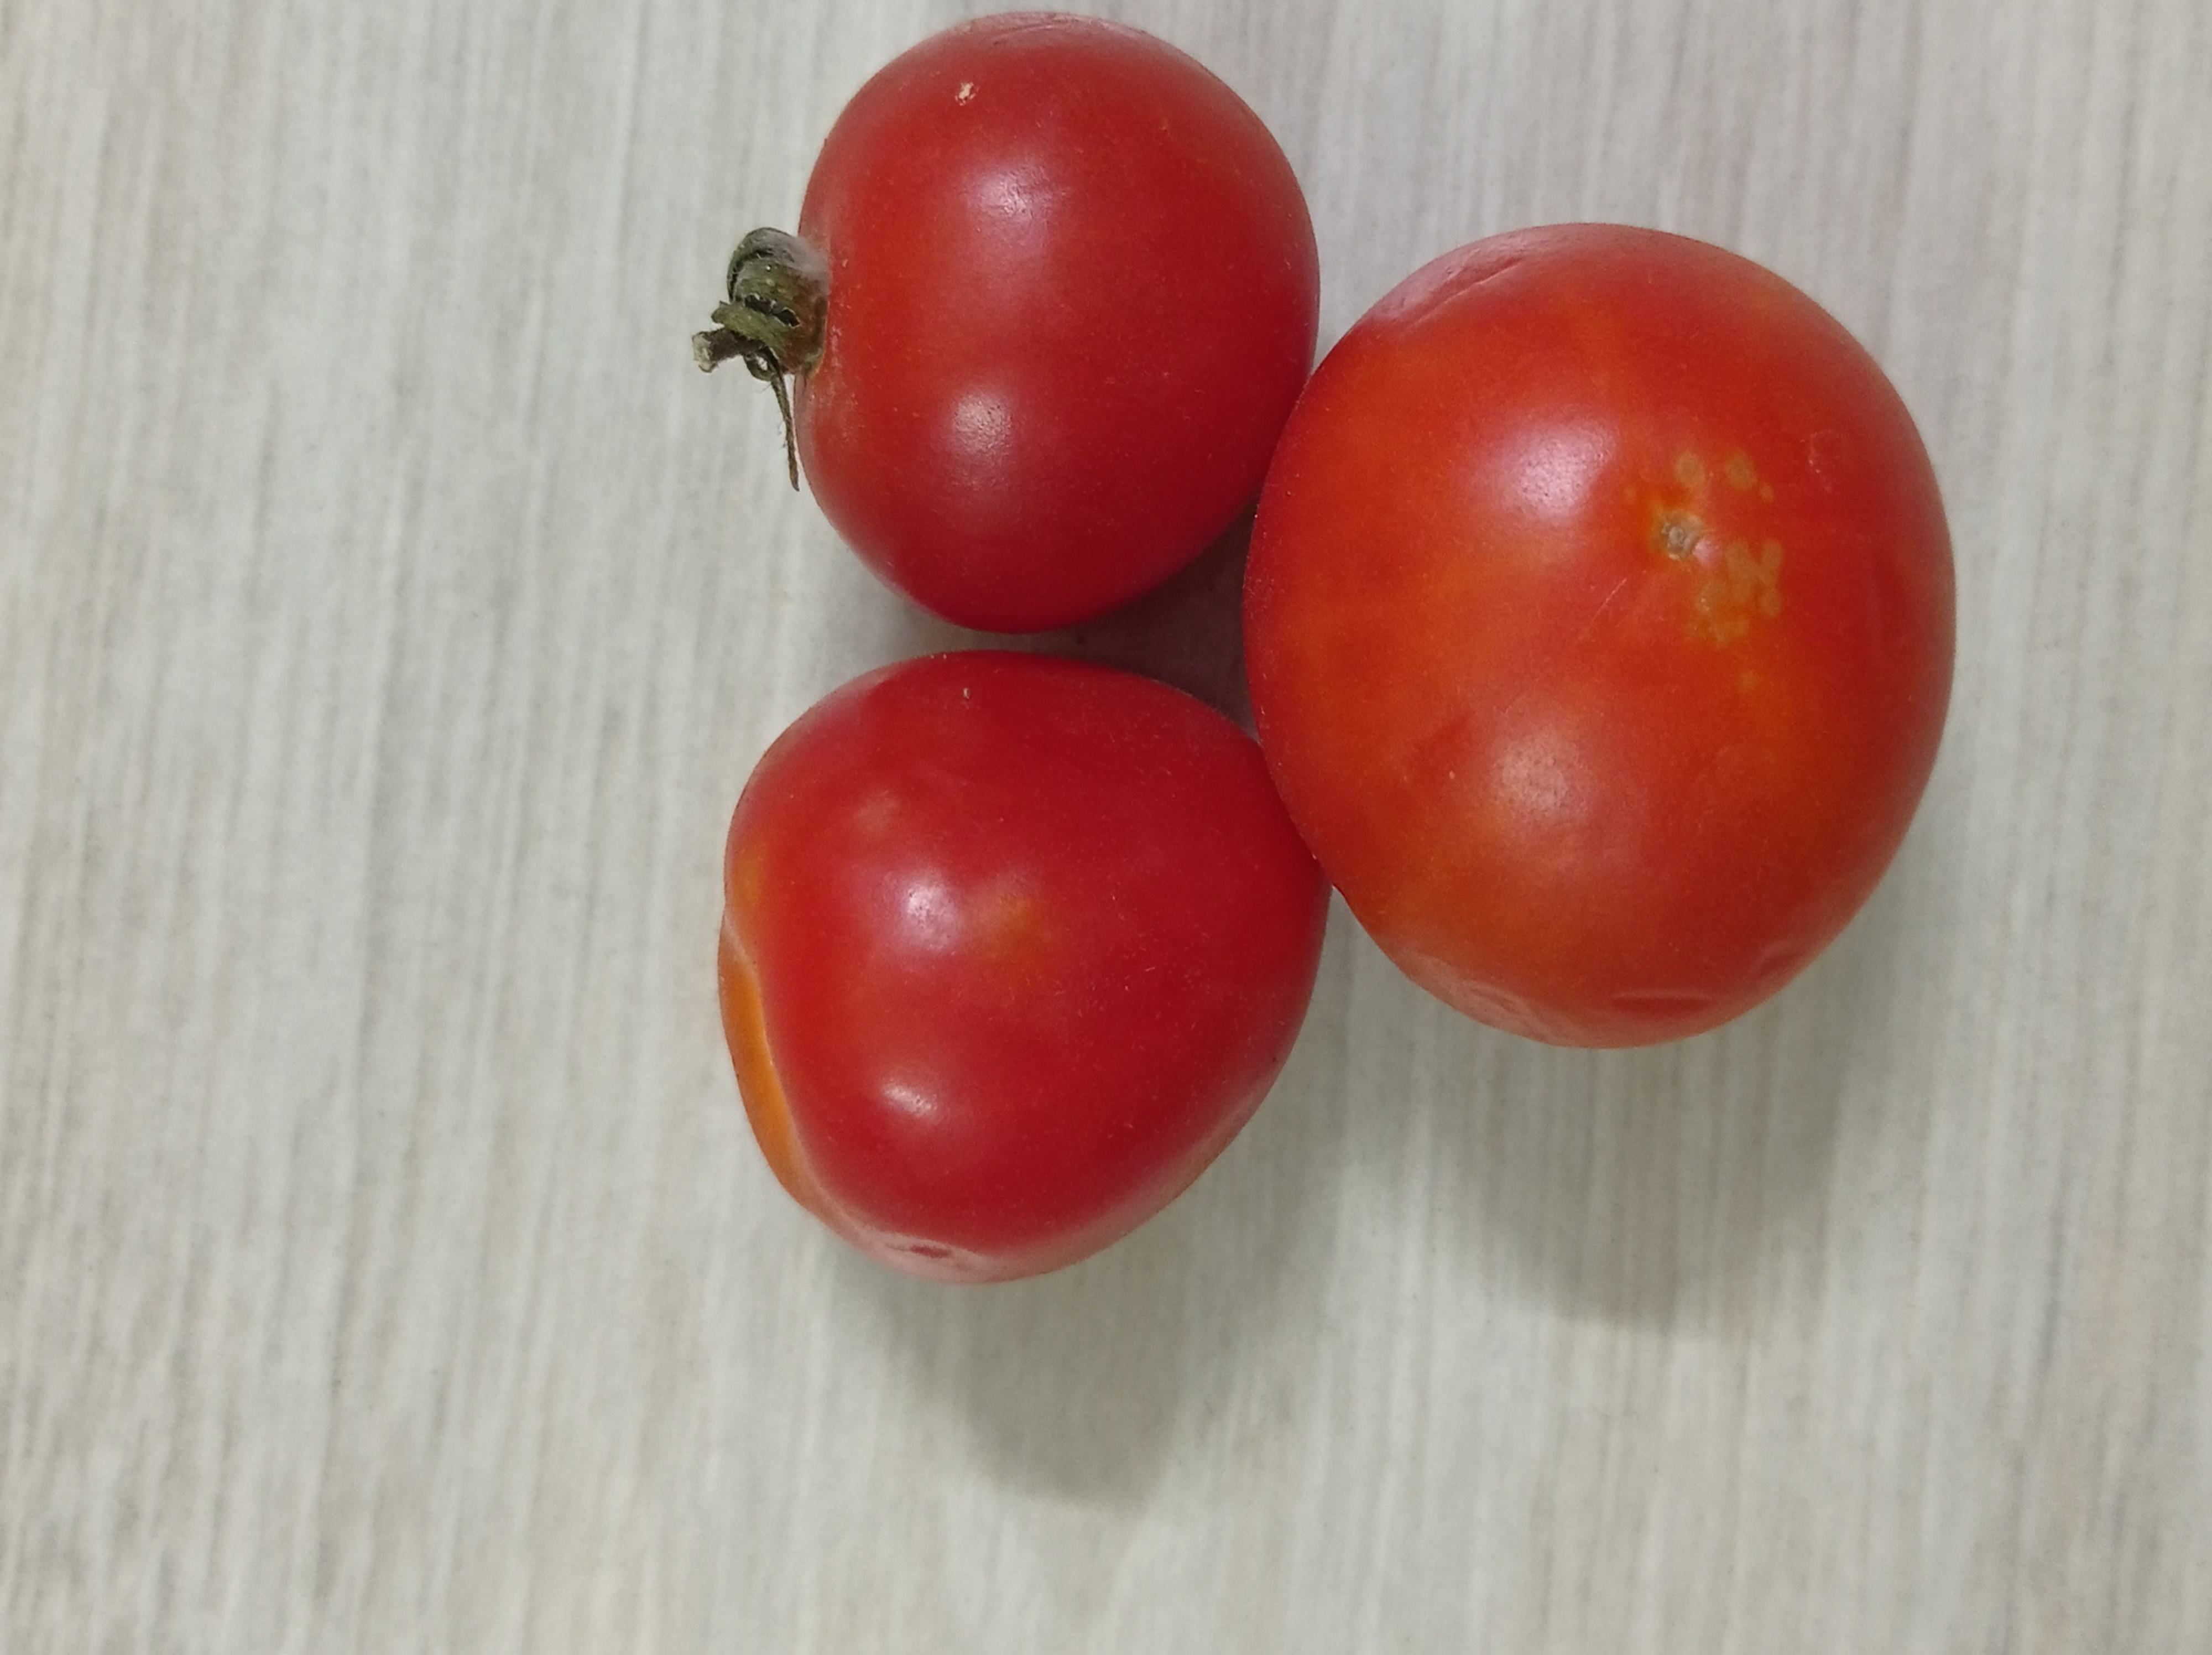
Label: Fresh